Kidd Mine

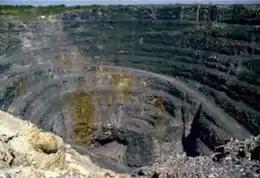
Open pit at Kidd Mine. Volcanogenic massive sulfide ore deposit formed 2.7 billion years ago on an ancient seafloor

The Kidd deposit is one of the largest volcanogenic massive sulfide ore deposits in the world and one of the world's largest base metal deposits. It lies within the Abitibi greenstone belt.